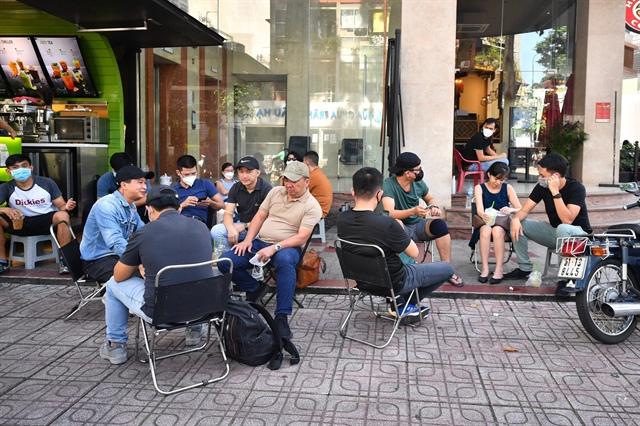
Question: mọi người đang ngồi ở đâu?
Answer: mọi người đang ngồi ở một quán cà phê